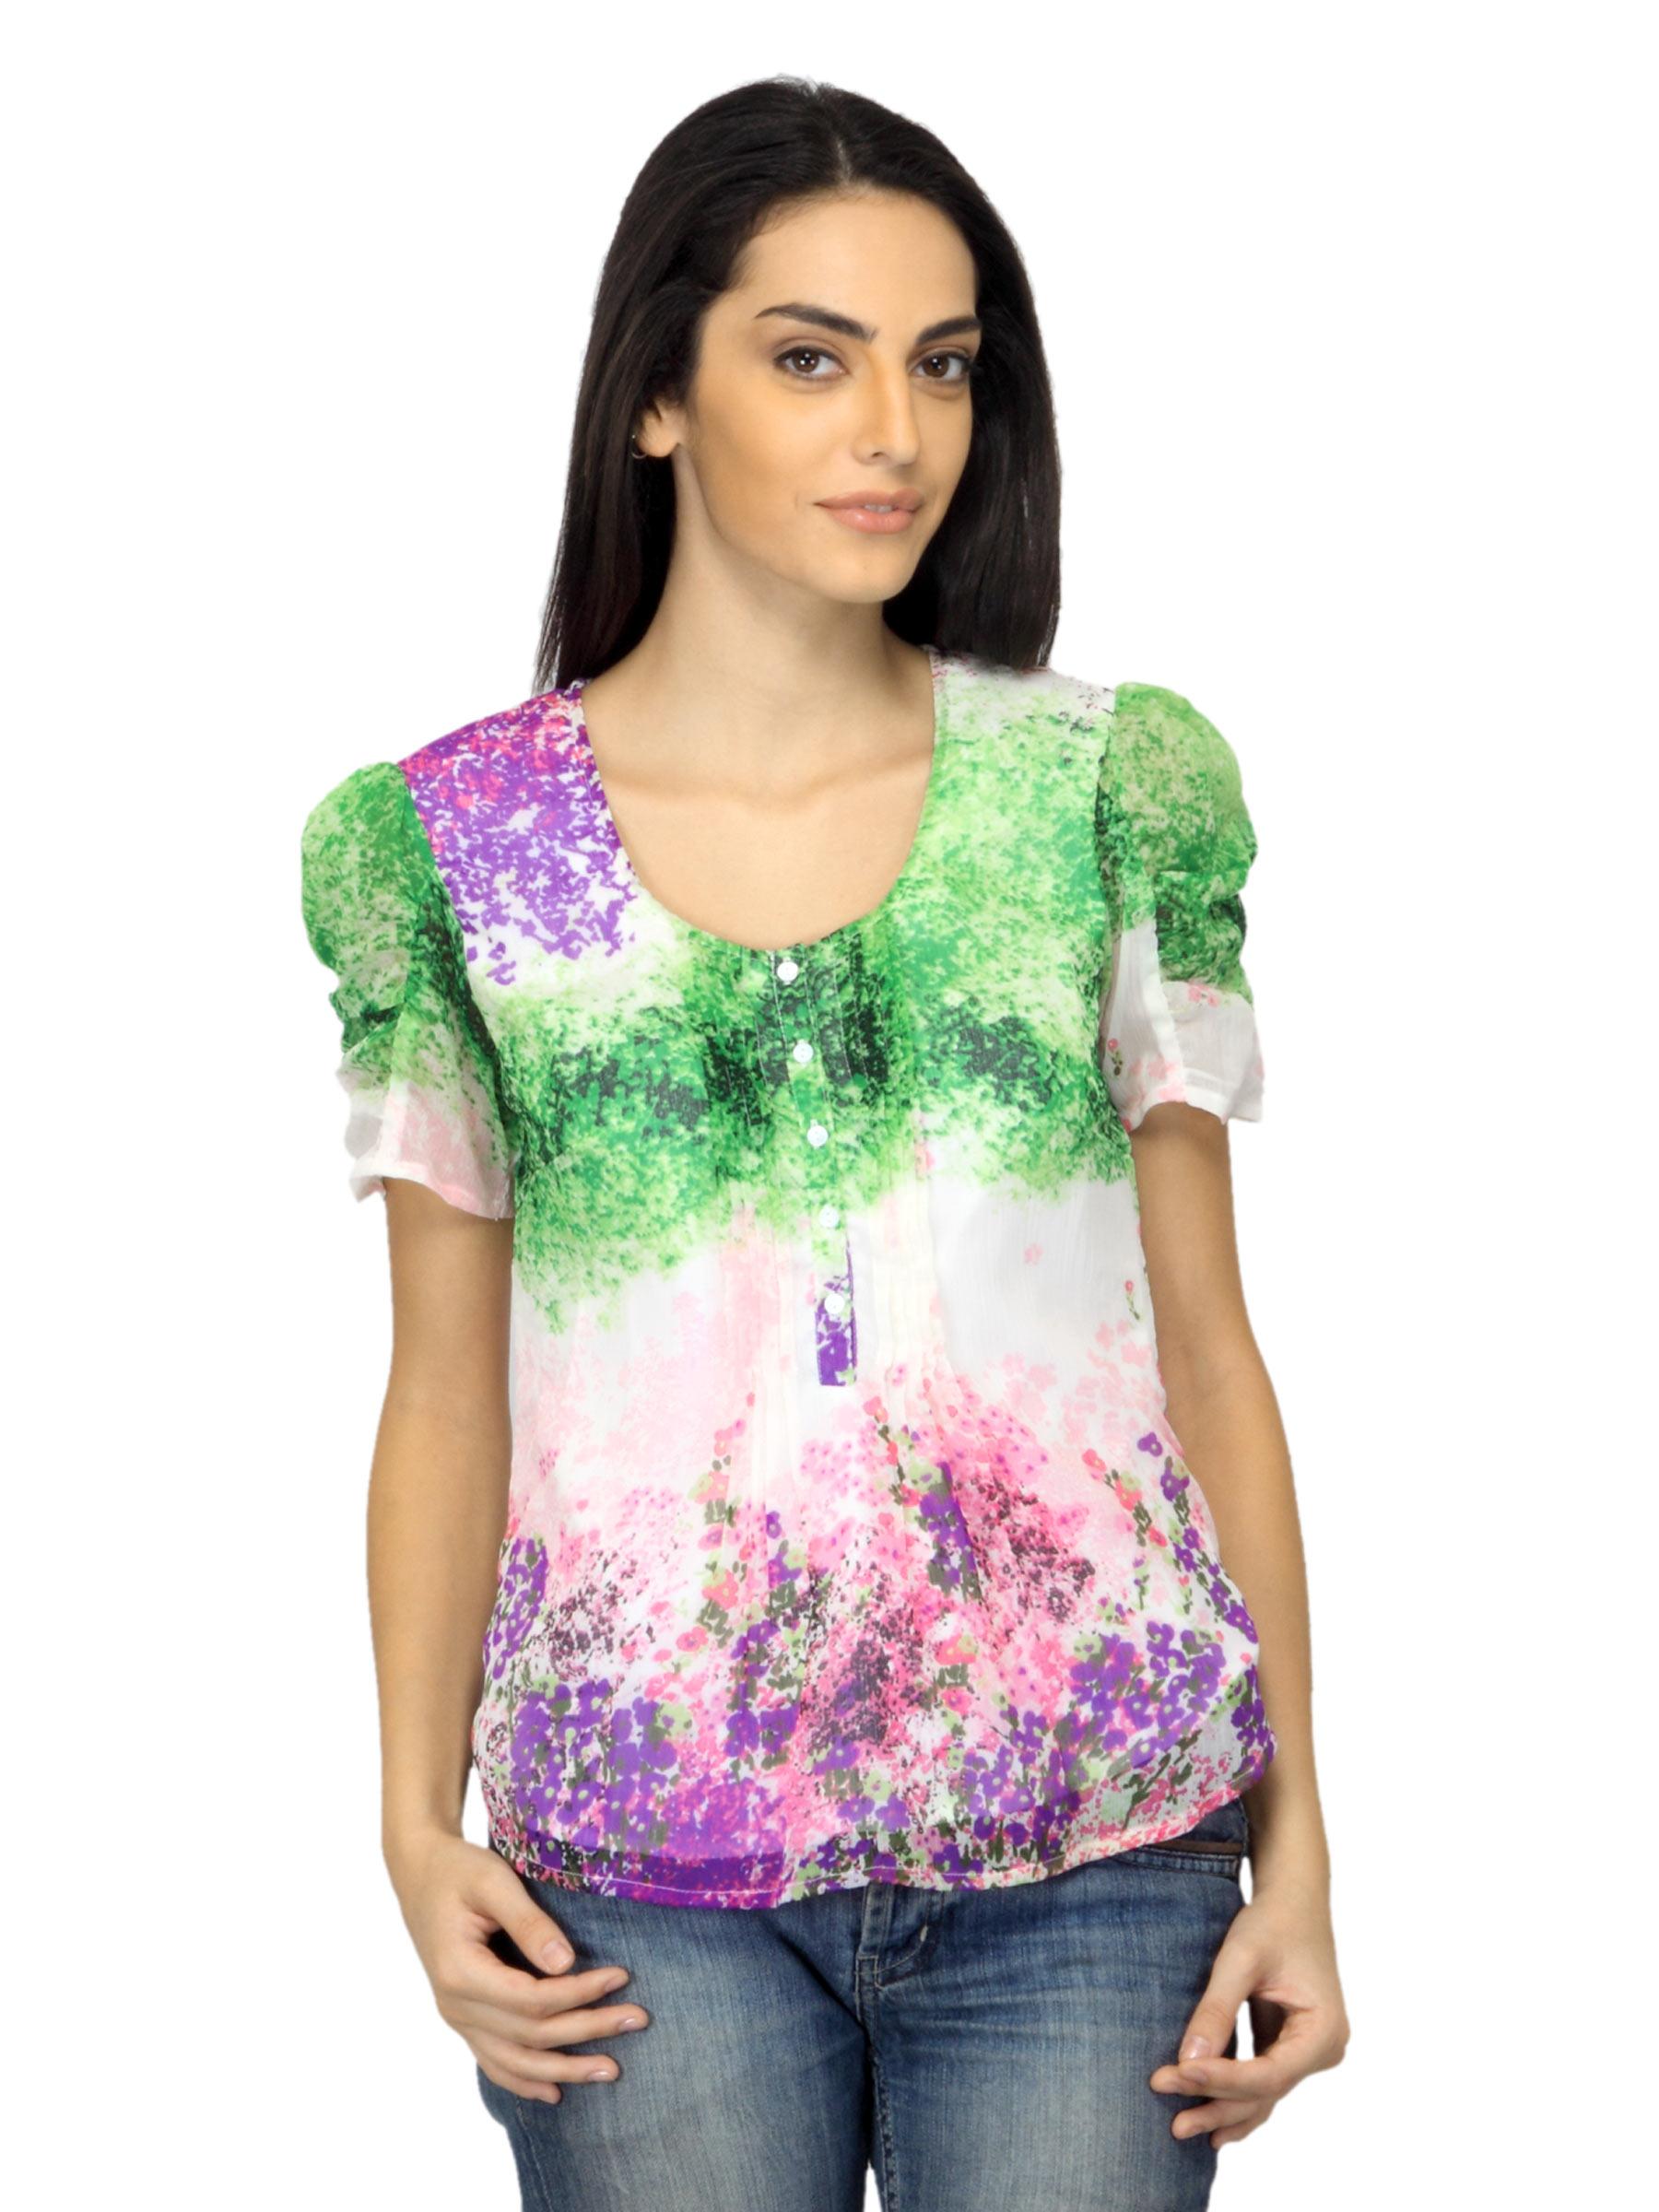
Arrow Woman Printed Multi Coloured Top
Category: Apparel / Topwear / Tops
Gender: Women
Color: Pink
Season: Summer 2012
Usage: Casual